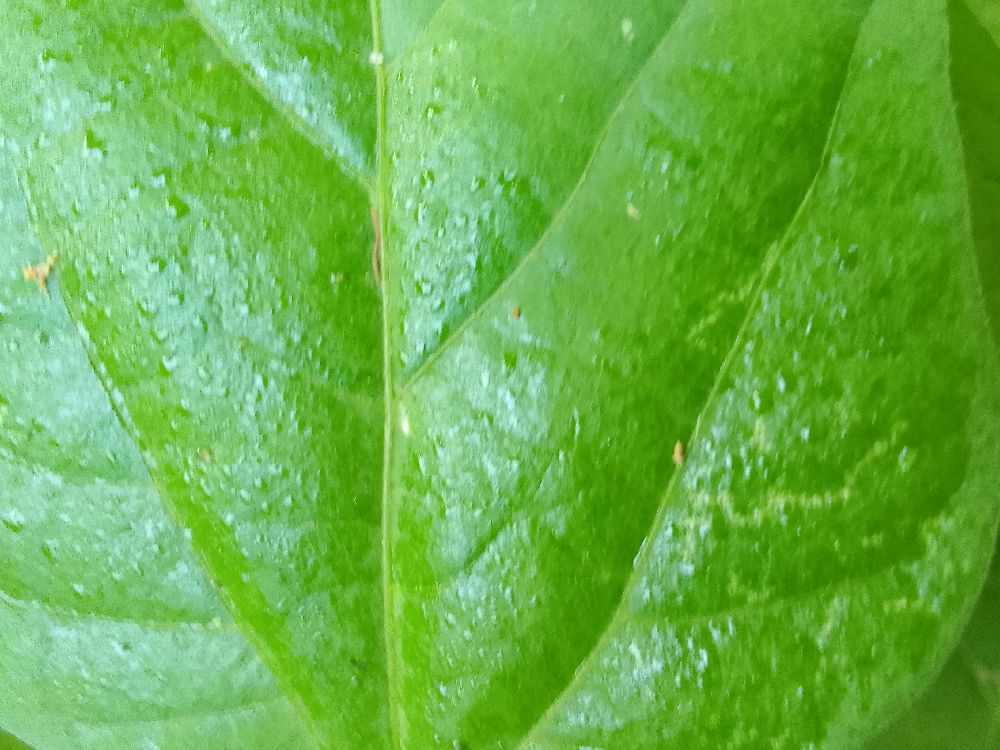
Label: healthy